Ghost Rider (2007 film)

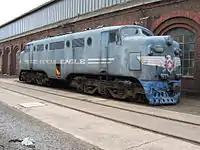
Victorian Railways L class locomotive used in a key scene filmed at Newport Railway Workshops

Marvel began development for "Ghost Rider" as early as 1992 and were in discussions with potential producers to sell the rights to. In 1997, Gale Anne Hurd was listed as producer, with Jonathan Hensleigh attached to write the script. David S. Goyer developed a script and in May 2000, Marvel announced an agreement with Crystal Sky Entertainment to film "Ghost Rider" with actor Jon Voight attached as a producer. Production was scheduled to start in early 2001 with a budget of $75 million and Johnny Depp expressing interest in the lead role. The following August, Dimension Films joined Crystal Sky to co-finance the film, which would be directed by Stephen Norrington. Producer Avi Arad approached Eric Bana on the possibility of playing Ghost Rider, but opted to cast him in "Hulk" instead. In June 2001, actor and Ghost Rider fan Nicolas Cage entered talks to be cast into the lead role, after having found out about Depp being a possibility for the role and contacted the director to express his own interest. Norrington would drop out within a few months due his commitment to "Tick Tock" and Cage eventually left the project as well. By May 2002, Columbia Pictures sought to acquire rights to "Ghost Rider" in turnaround from Dimension Films following their success with "Spider-Man". They brought Shane Salerno to rewrite Goyer's script.